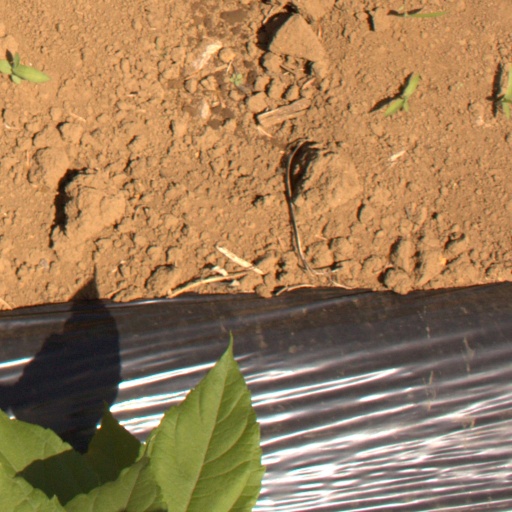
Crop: Jerusalem artichoke